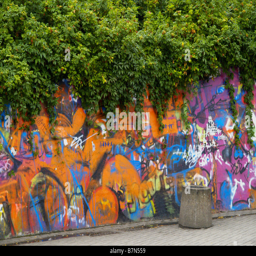
colorful graffiti on a wall overgrown with greenery